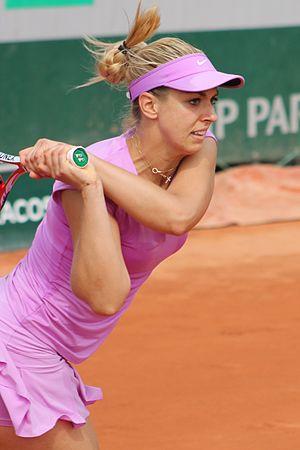
Sabine Katharina Lisicki, née le 22 septembre 1989 à Troisdorf, est une joueuse de tennis allemande, professionnelle depuis 2006.